Boston Symphony Orchestra

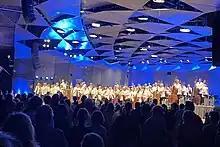
The BSO at the opening concert of the 2023 Tanglewood season

The Boston Symphony Orchestra (BSO) is an American orchestra based in Boston. It is the second-oldest of the five major American symphony orchestras commonly referred to as the "Big Five". Founded by Henry Lee Higginson in 1881, the BSO performs most of its concerts at Boston's Symphony Hall and in the summer performs at Tanglewood.